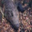
Label: crocodile